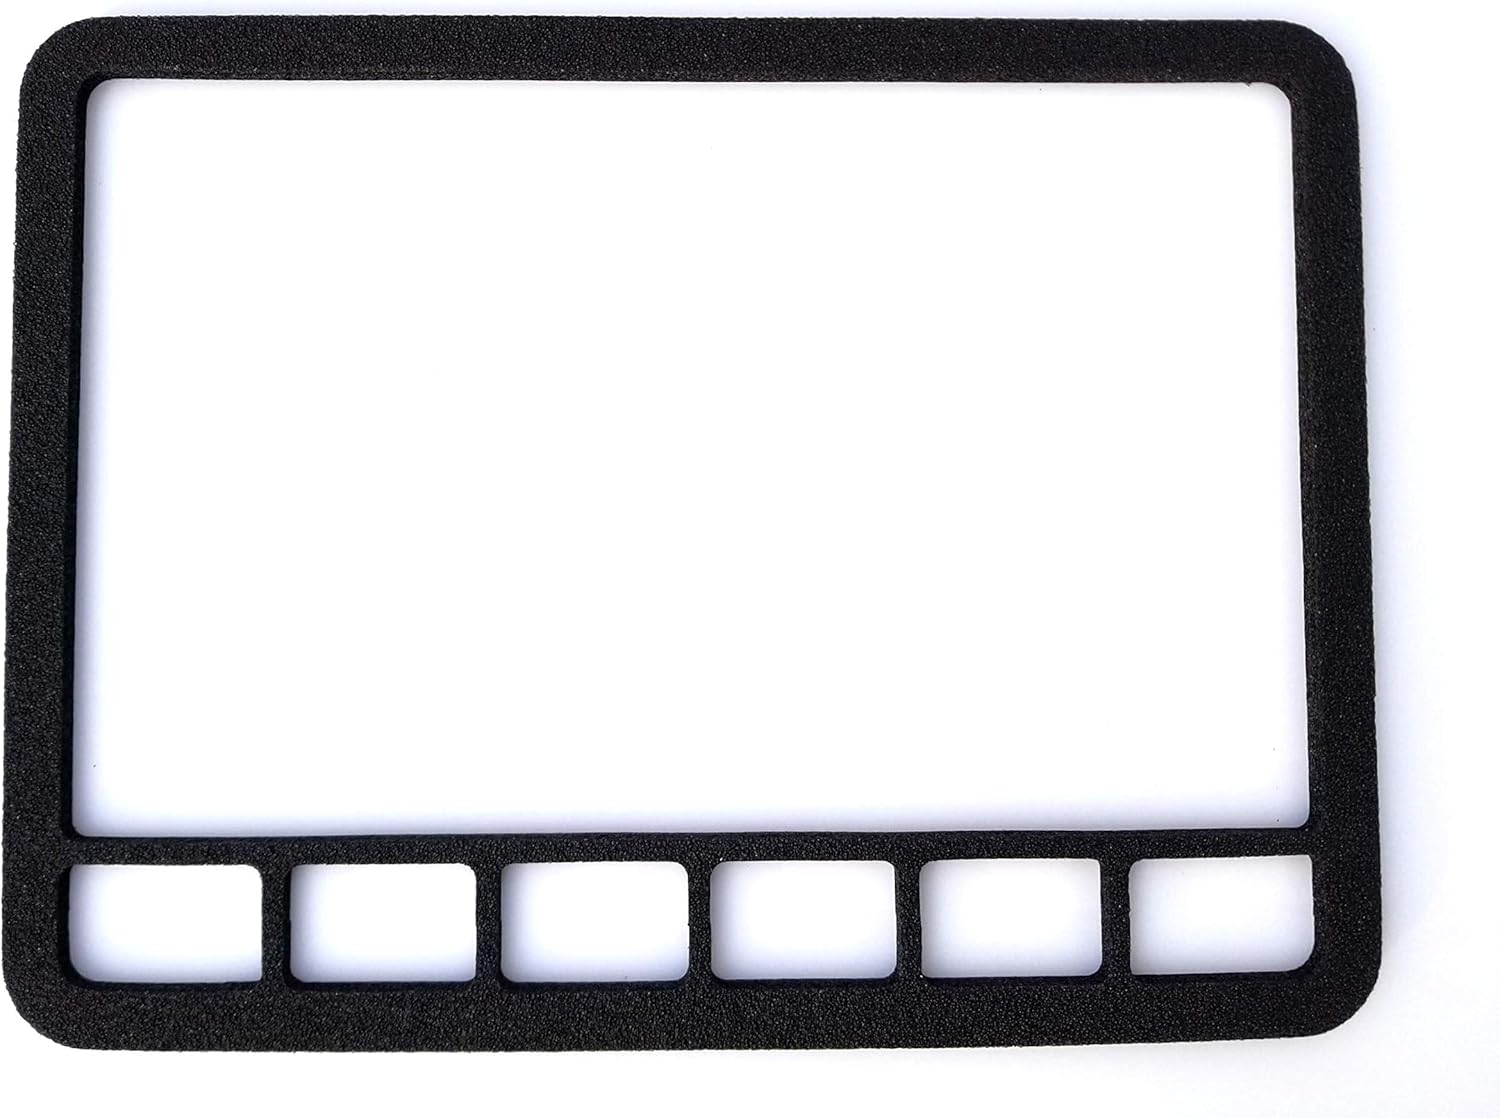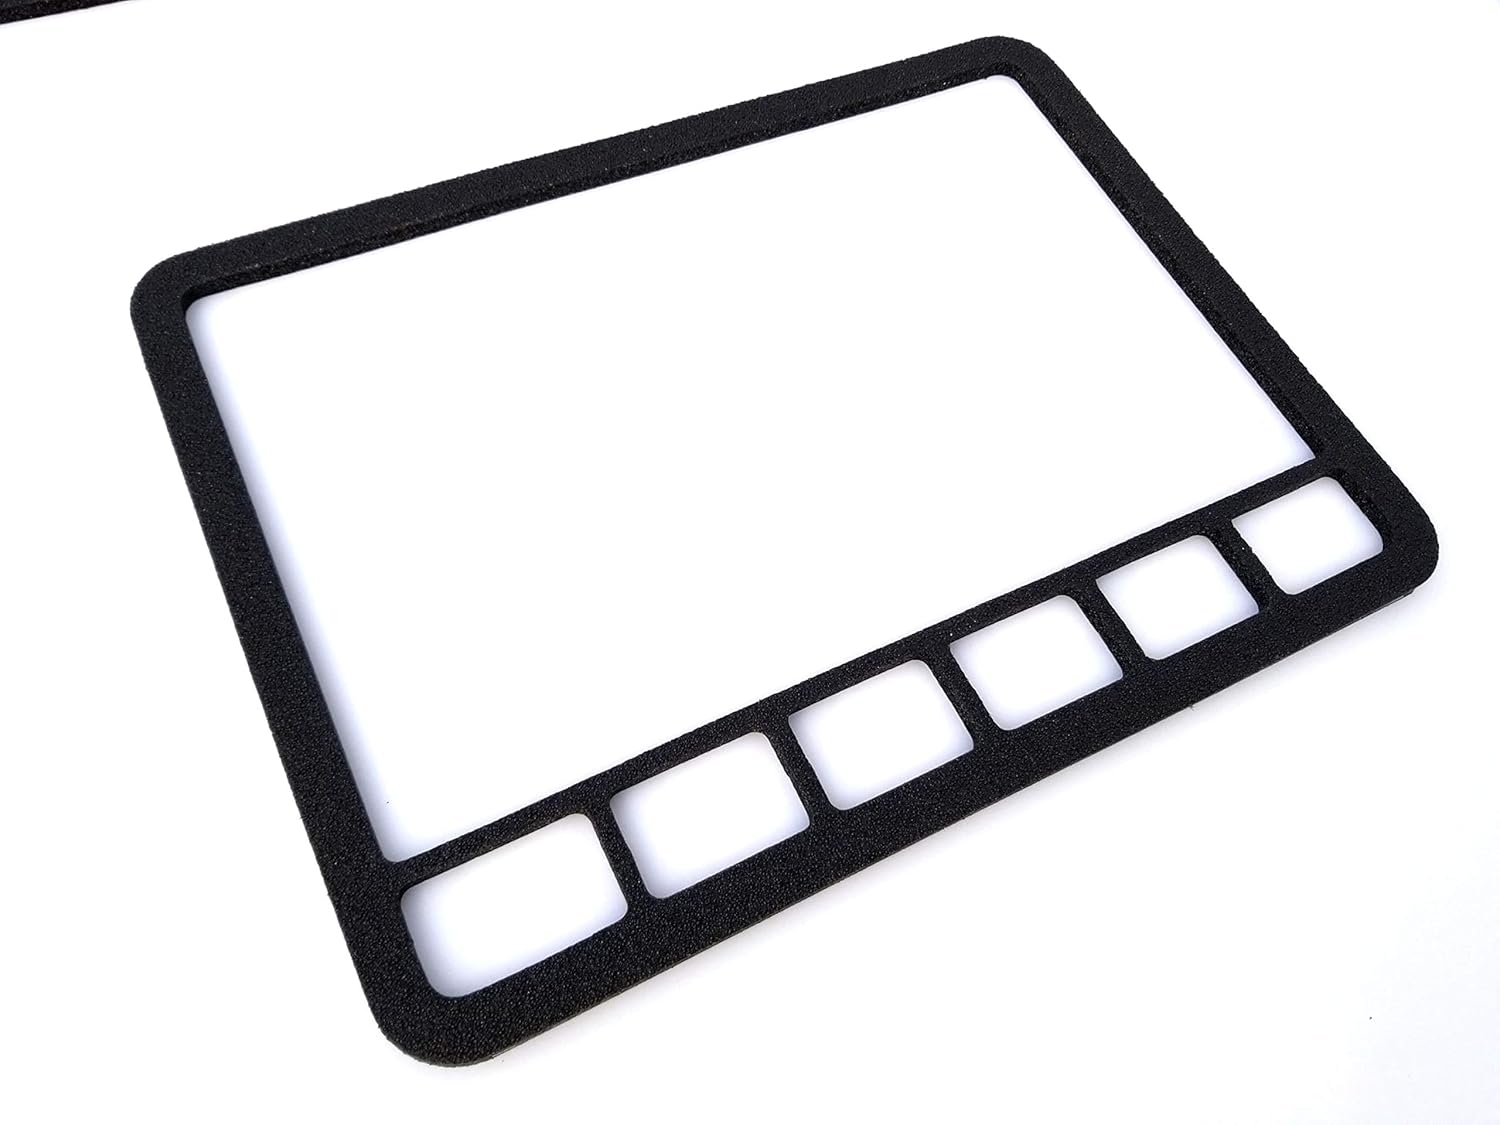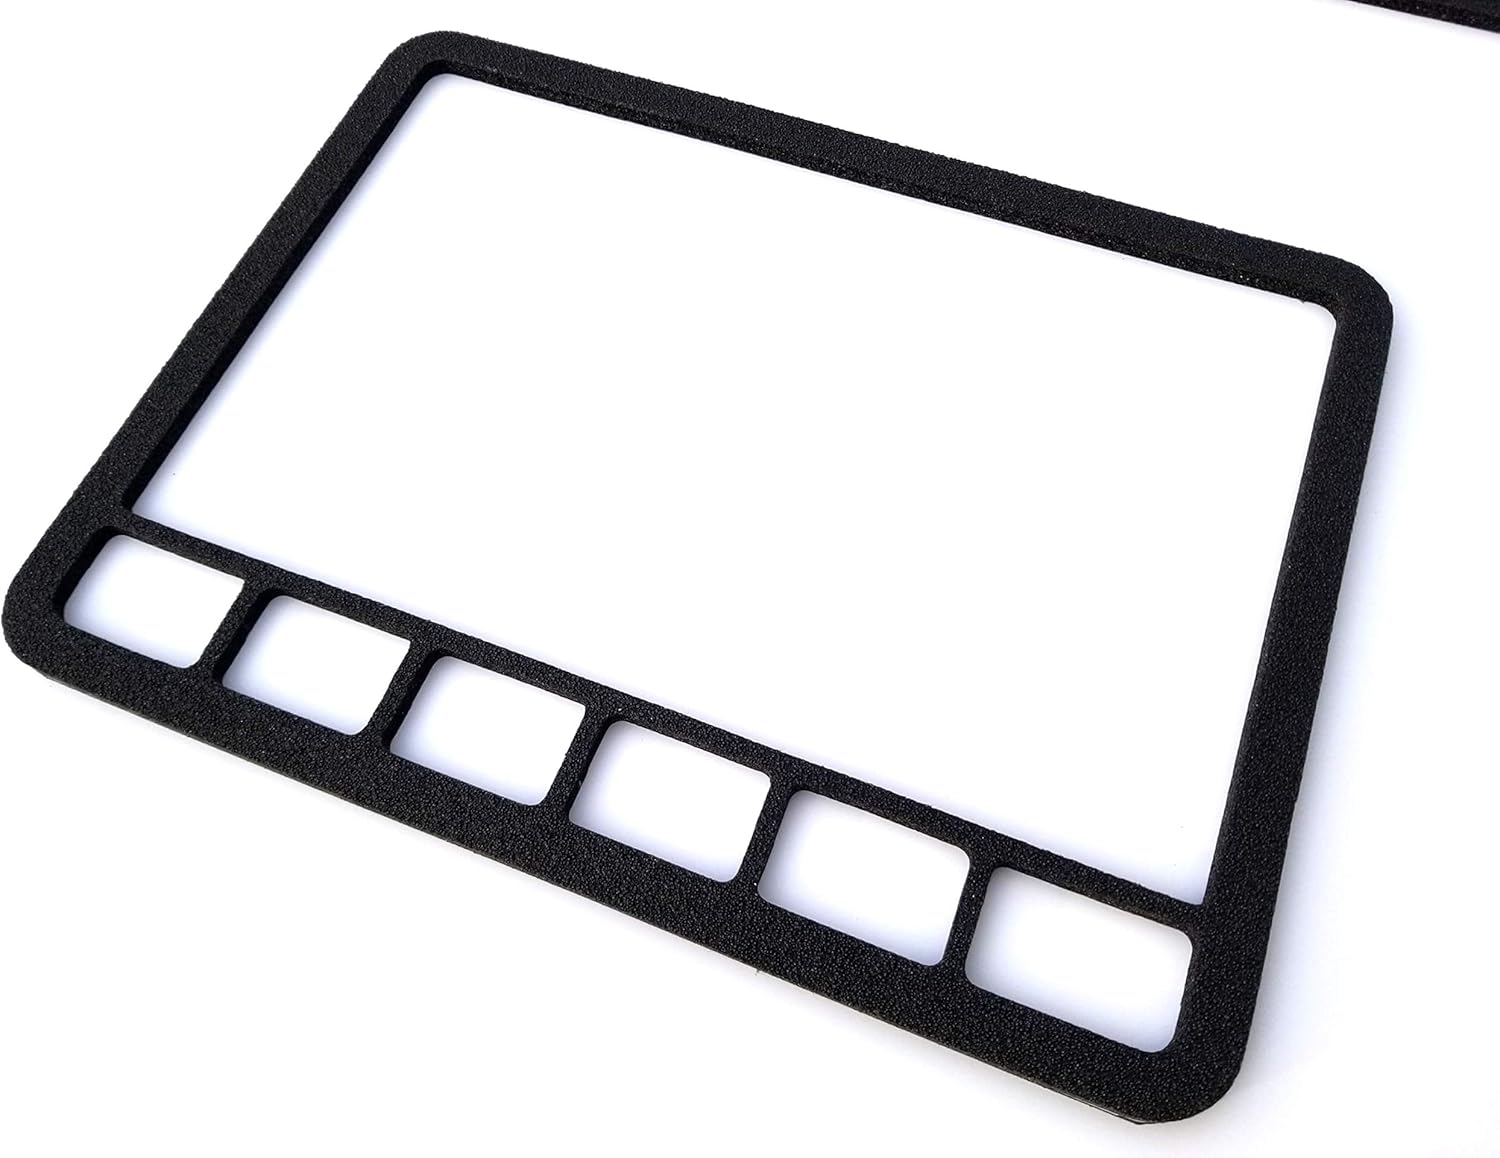
Magnetic Mat, Screw Catcher (12"x9") 6 Mil Mat, Cell Phone Repair, Gun Cleaning, Jewelry, RC, Electronics. Magnetic Work Mat
Category: Office Products
Never lose those small parts again! We have the most durable work mat offered with the highest magnetic properties. A New Industry Standard - Put an end to lost screws and parts today with industry standard setting quality and Patent Pending design! Unique Magnetic Sheeting - The most durable 6 mil magnetic sheet featuring the highest MGO content in the industry. Raised Pallette - Industrial grade 1/4" 4lb closed cell polyethylene foam organizational pallette & surround provides an extremely comfortable work area and ensures screws and parts stay exactly where you put them. Matte White Top - Our exclusive stain resistant and easy to clean vinyl work surface. Unobstructed by distracting artwork, colors, and logos makes it simple to locate and track small screws and parts. Specifications - 9" x 12" footprint. Organizational palette. Roll Ability - Not recommended, however extremely flexible
Features: Unique Magnetic Sheeting - The most durable 6 mil magnetic sheet featuring the highest MGO content in the industry (that's what make sit magnetic). | Raised Pallette - Industrial grade 1/4" 4lb closed cell polyethylene foam organizational pallette & surround provides an extremely comfortable work area and ensures screws and parts stay exactly where you put them. | Matte White Top - Our exclusive stain resistant and easy to clean vinyl work surface. Unobstructed by distracting artwork, colors, and logos makes it simple to locate and track small screws and parts. | Specifications - 12" x 9" footprint. Organizational palette featuring 4 side corrals. | 100% satisfaction guaranteed